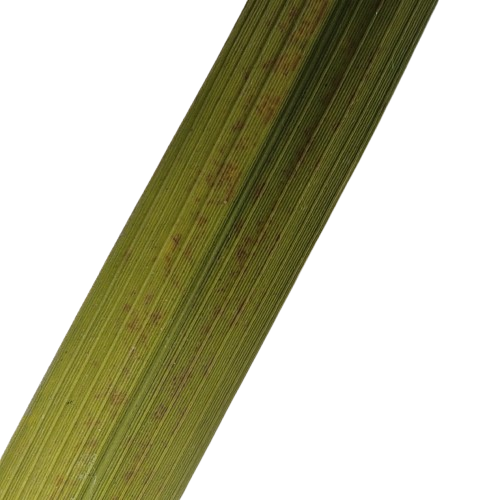
Label: Rice Tungro